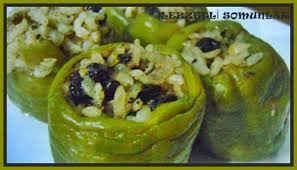
Yemek: biber_dolmasi